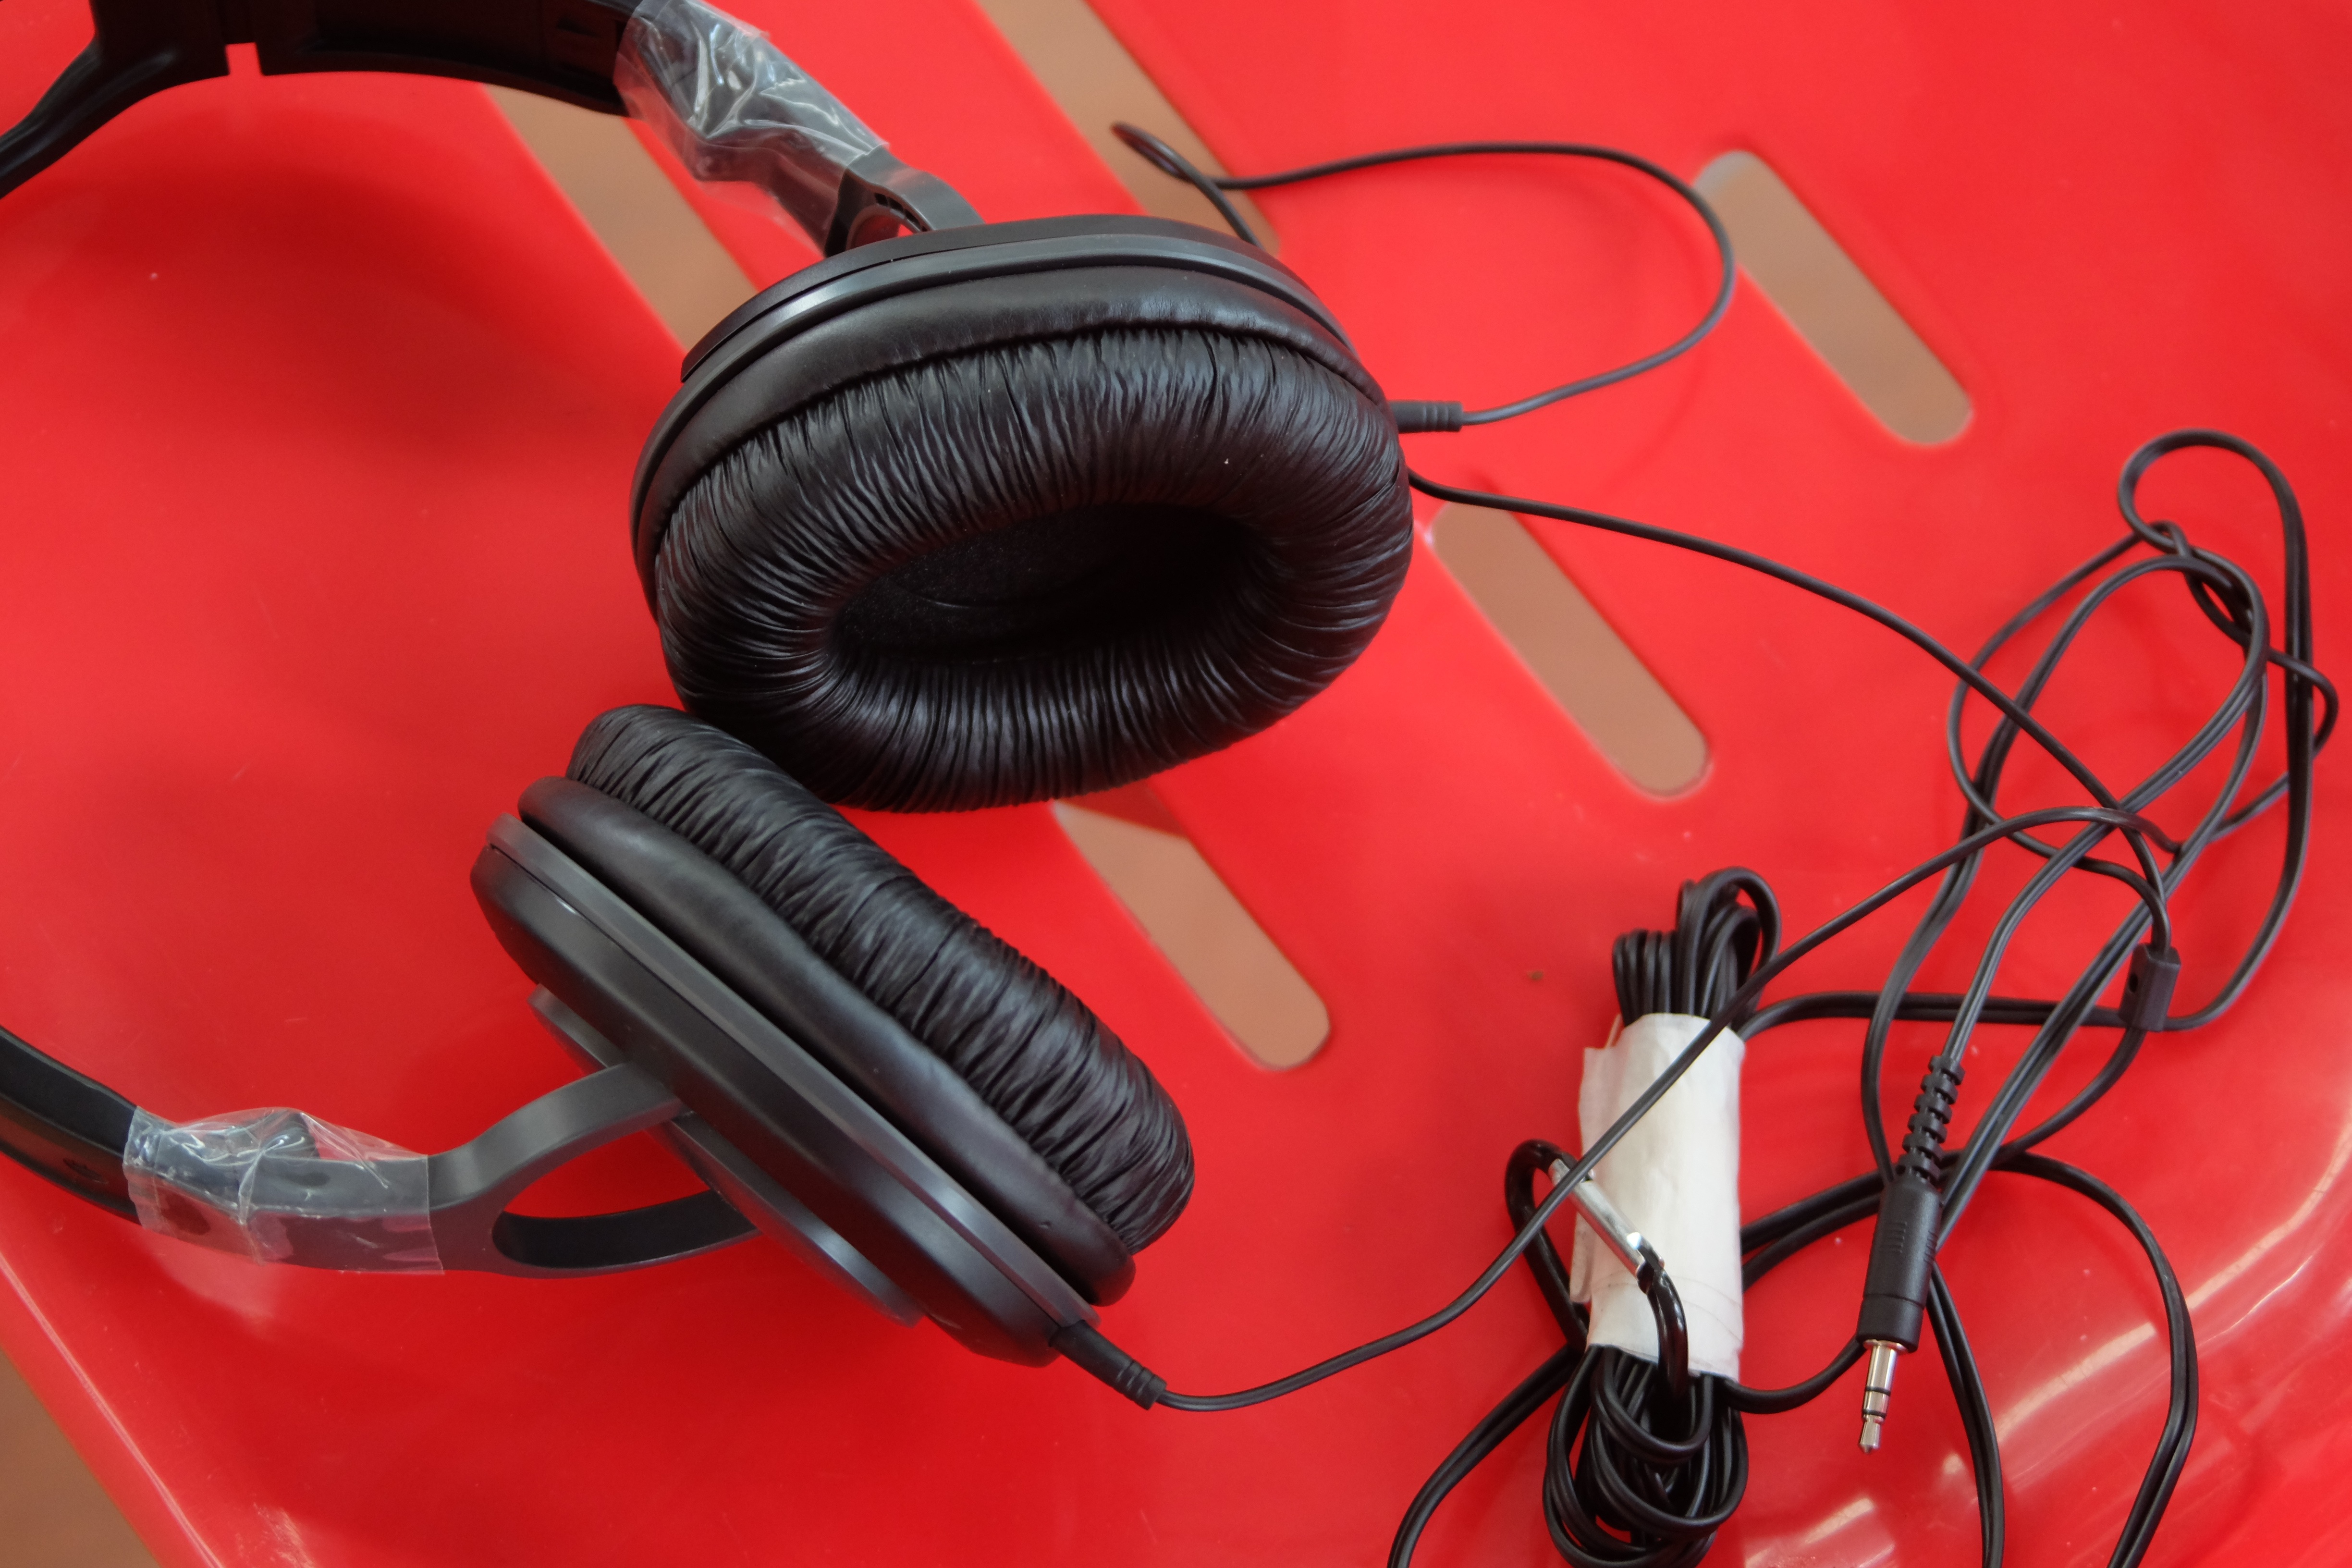
music, technology, play, headphone, red, equipment, instrument, gadget, acoustic, audio, headphones, musical, media, sound, song, listen, entertainment, tune, audio equipment, electronic device, communication device